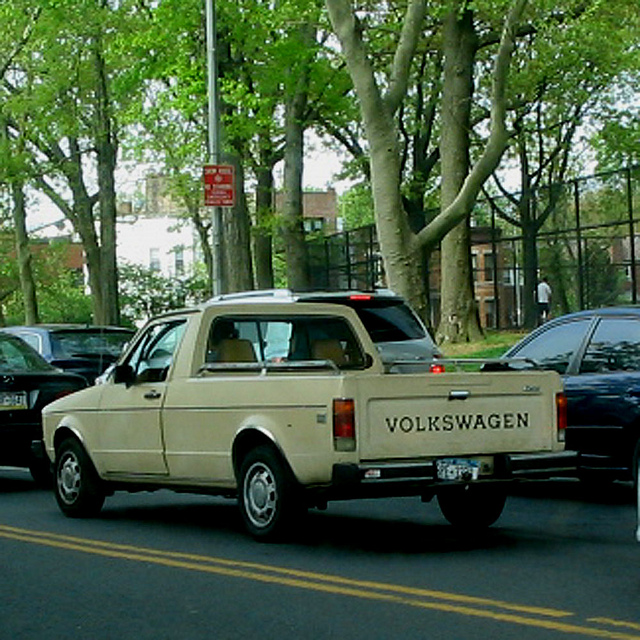
user: Given an image and a question. Answer the question in a short answer. Question: Who makes these trucks? Short Answer:
assistant: volkswagen